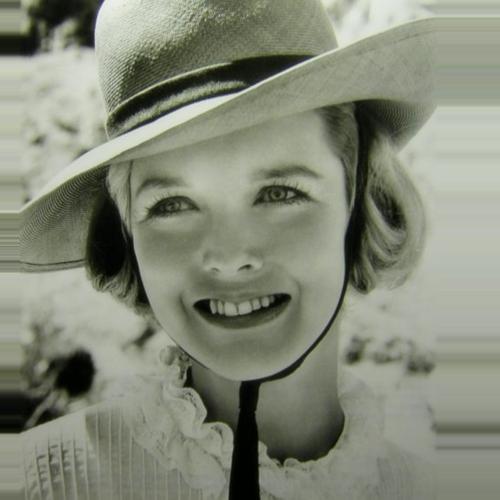
Age: 30